Anagrams (game)

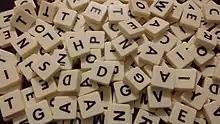
All games of "Anagrams" are played with letter tiles

Different editions of the game use different rules, and players now often play by house rules, but most are variants of the rules given here, taken from Snatch-It.